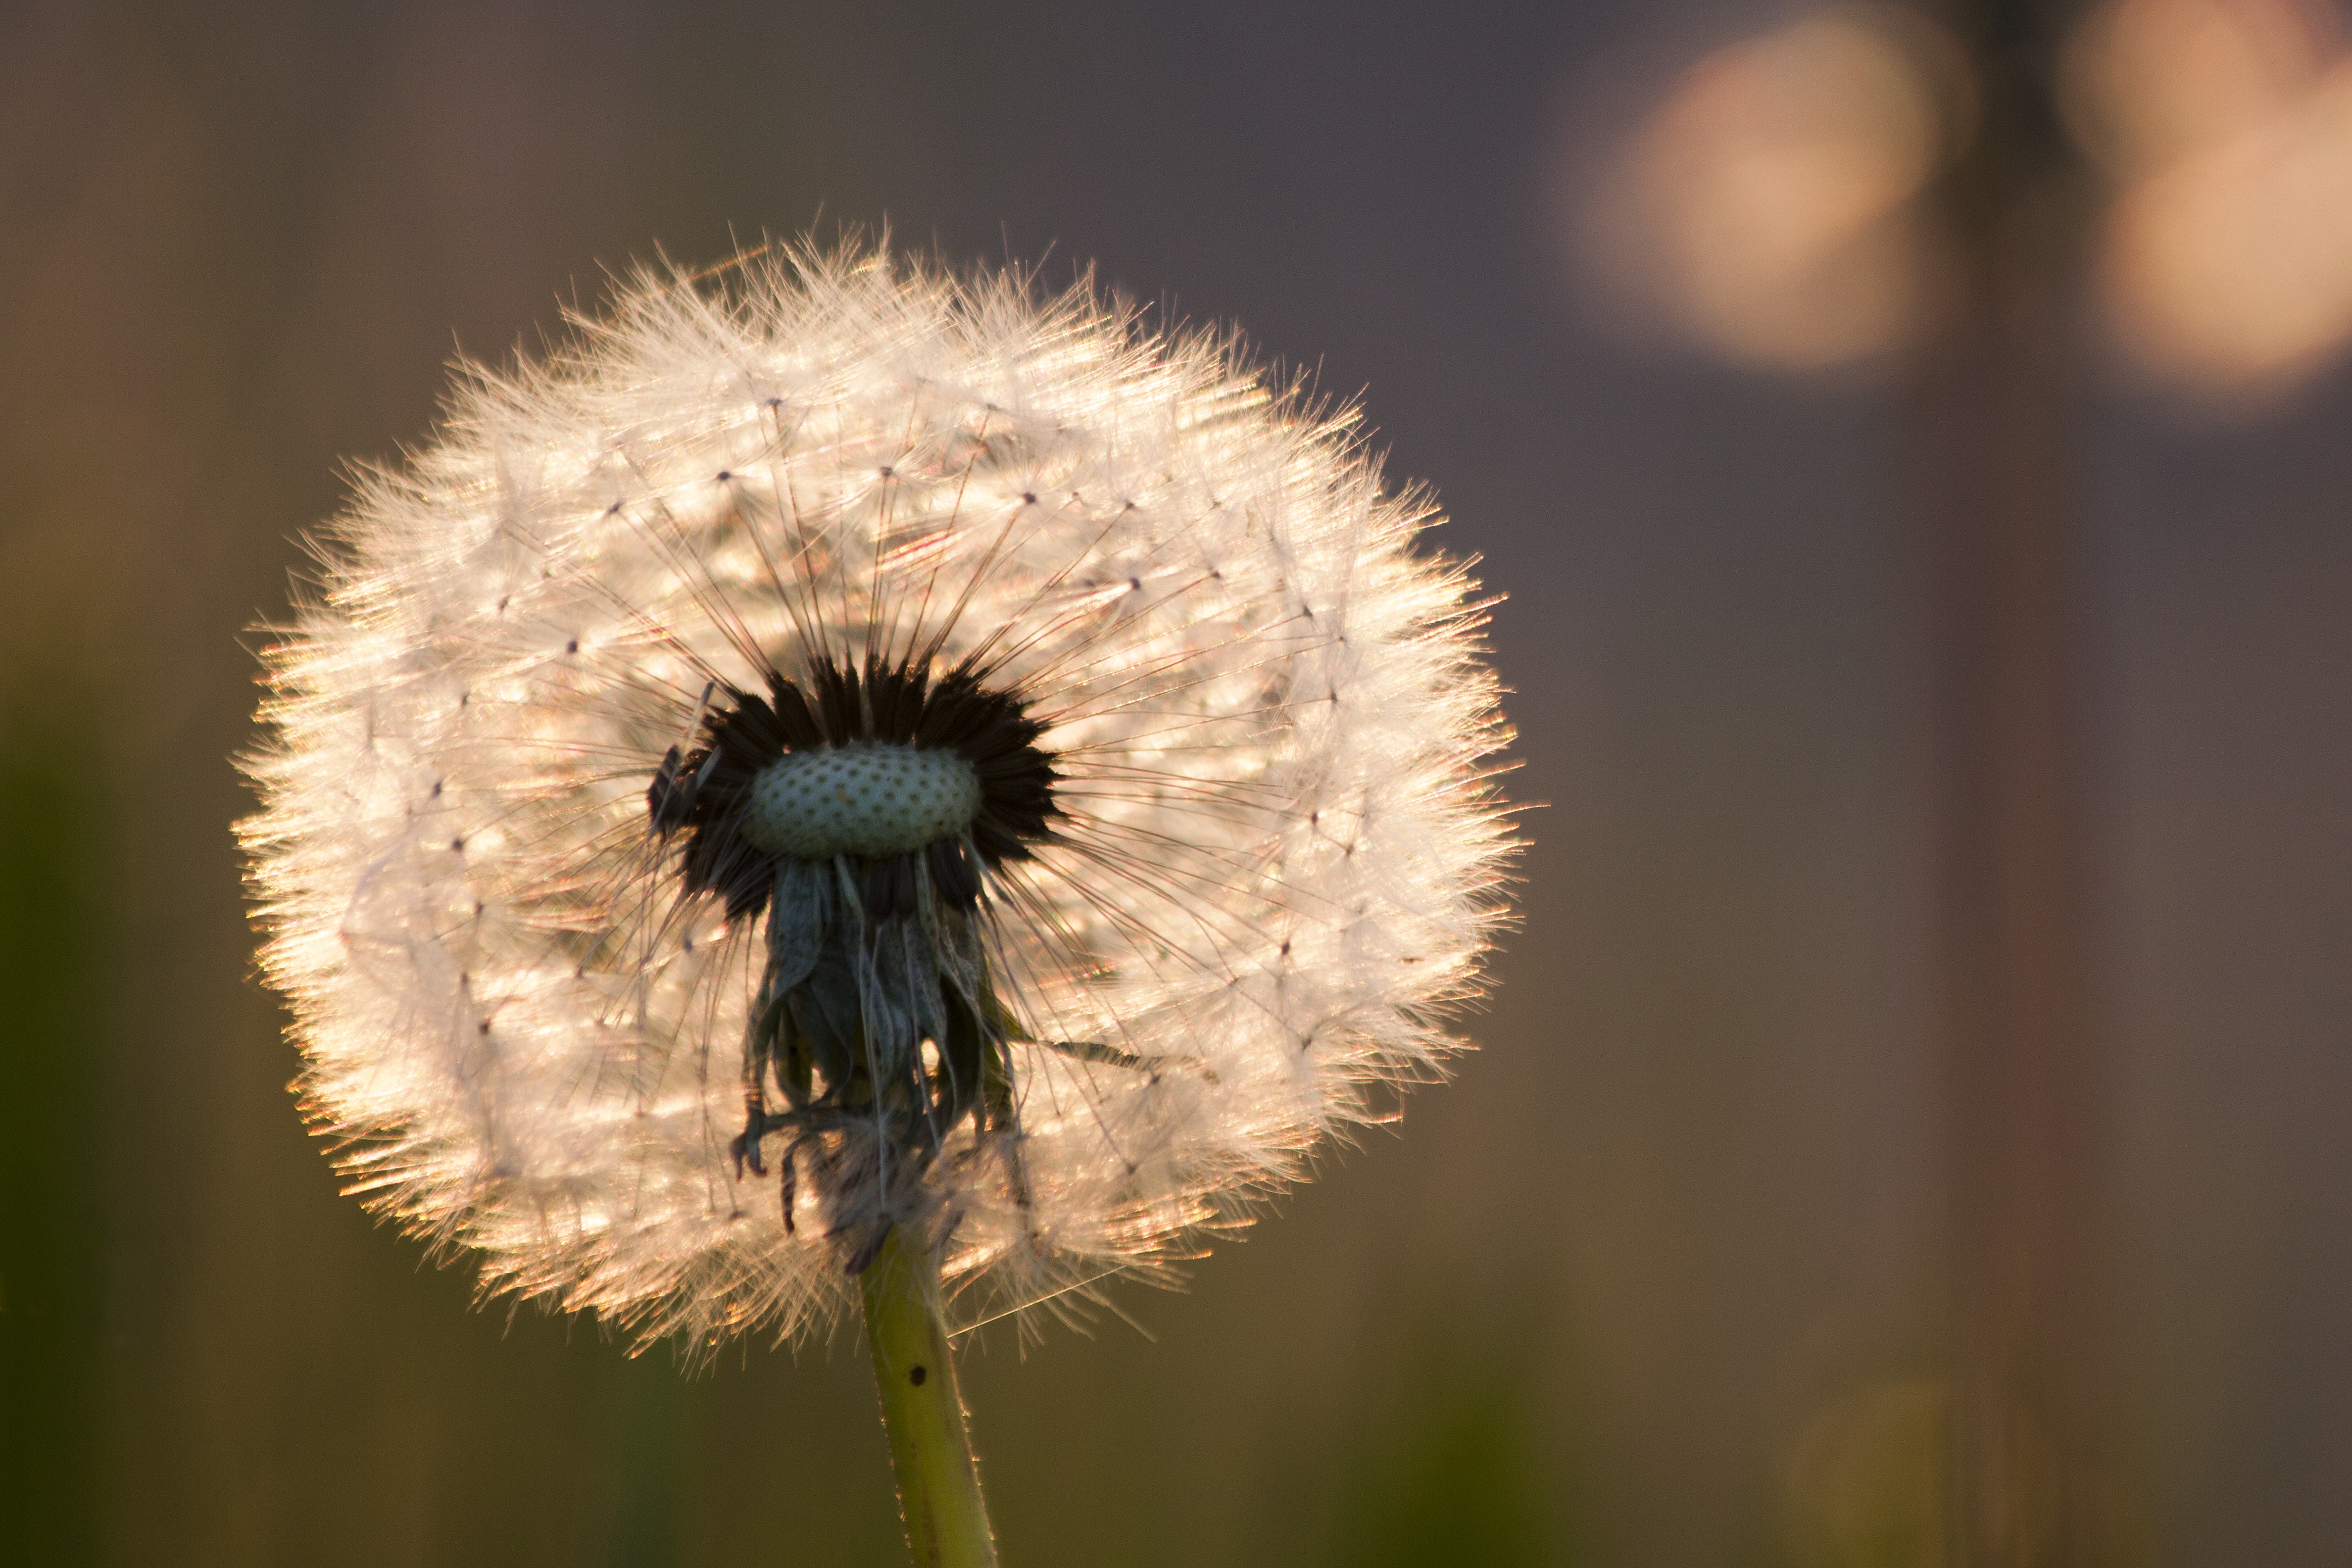
nature, plant, photography, dandelion, flower, petal, summer, macro, botany, flora, wildflower, flowers, close up, eye, back light, macro photography, flowering plant, daisy family, screen pilot, taraxacum sect ruderalia, plant stem, land plant, flight screens